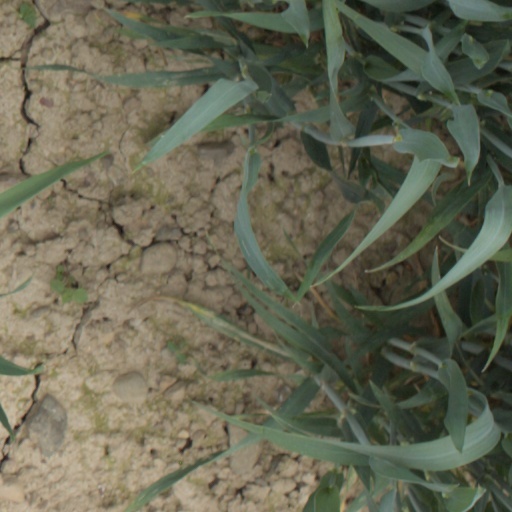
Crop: wheat